Question: Where are the bricks?
Tambaya: Ina bulo ɗin?
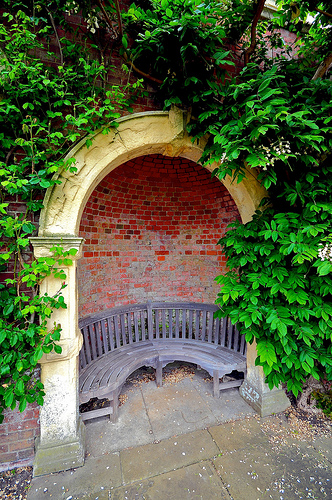
Answer: In the wall.
Amsa: A jikin bangon.